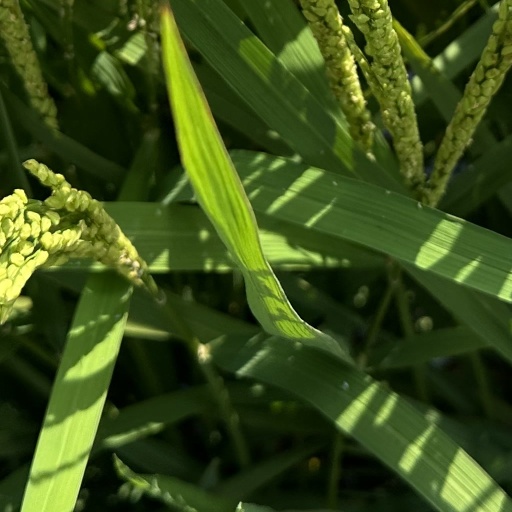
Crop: rice